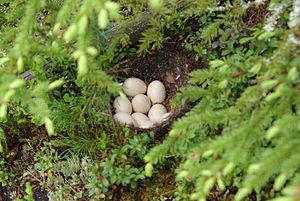
Gråand / Formering
En rede med æg, hvilket i Danmark normalt ses i april og maj måned
Gråanden er en svømmeand, der er en almindelig ynglefugl i Danmark og mange andre steder på den nordlige halvkugle, hvor den lever i vådområder som byernes parker, og ofte optræder i flok. Gråanden er stamform til de fleste typer af tamænder, og den opdrættes i stort tal for at blive udsat i naturen før jagtsæsonen eller for at blive slagtet. Føden består af vandplanter og smådyr. Arten er desuden indført til områder på den sydlige halvkugle, hvor den nogle steder betragtes som en invasiv art.